La Foa

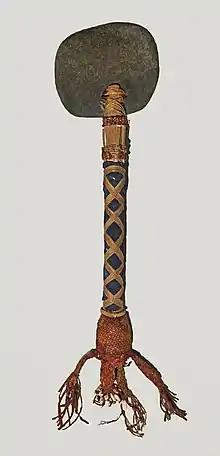
"O'kono" ceremonial ax - La Foa MHNT

La Foa is a commune in the South Province of New Caledonia, an overseas territory of France in the Pacific Ocean.